Sponk!

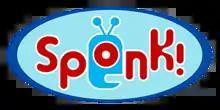

Sponk! is a children's television game show produced by Sesame Workshop and Insight Productions for the Noggin channel. It was Sesame Workshop's first original production for Noggin. It premiered on Noggin on September 10, 2001 and ended on March 4, 2002. The series reran on Nickelodeon on Sunday mornings, starting September 16.